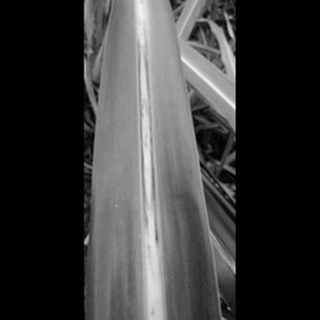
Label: sugarcane_red_rot